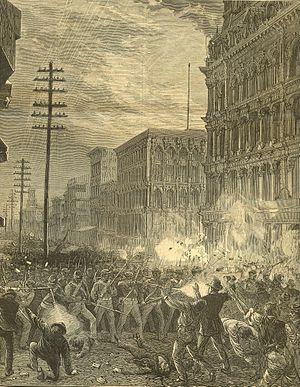
Cette page concerne des événements d'actualité qui se sont produits durant l'année 1877 du calendrier grégorien aux États-Unis.